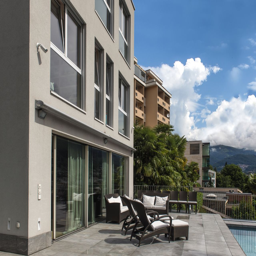
modern villa in the city centre